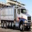
Label: truck